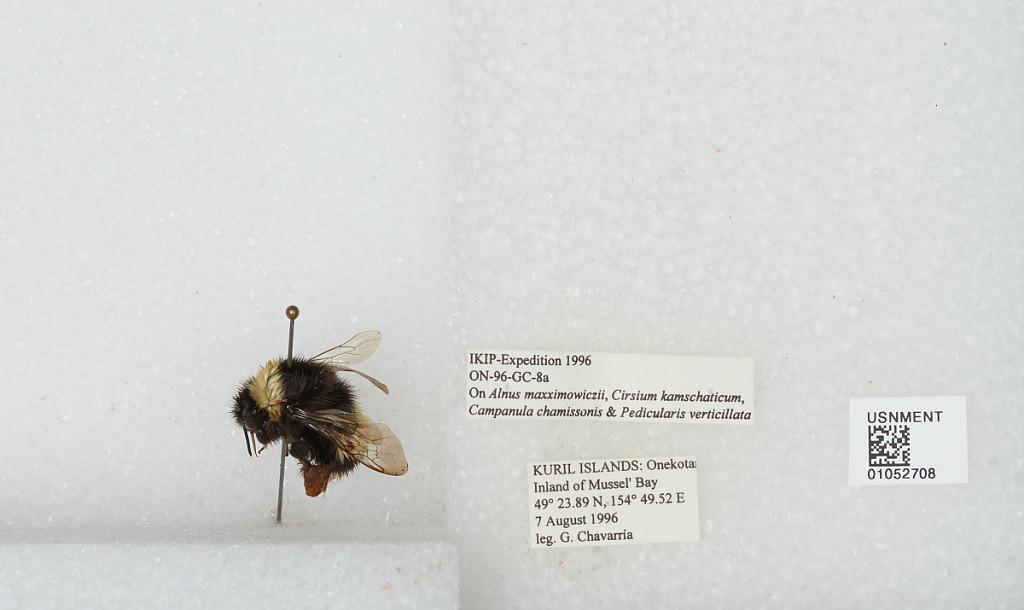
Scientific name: Bombus sp.
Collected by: G. Chavarria
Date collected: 1996-8-7
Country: Russia
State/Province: Sakhalin
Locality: Kuril Islands, Onekotan Inland of Mussel' Bay
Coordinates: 49.3981, 154.825